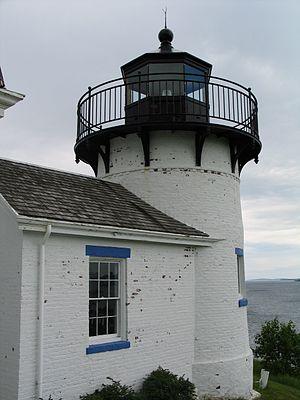
Le phare de Bear Island est un phare actif situé sur la petite île de Bear Island, dans le Comté de Hancock.